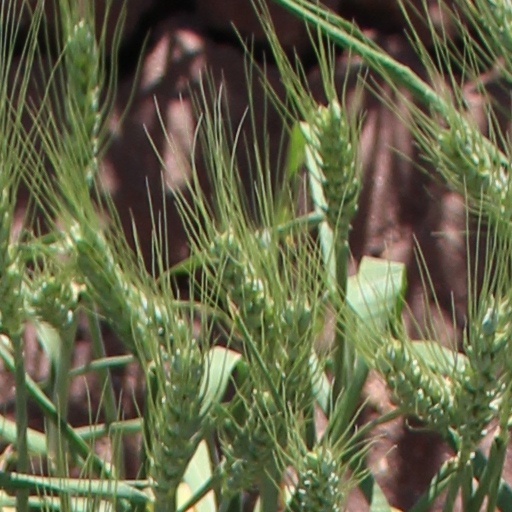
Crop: wheat